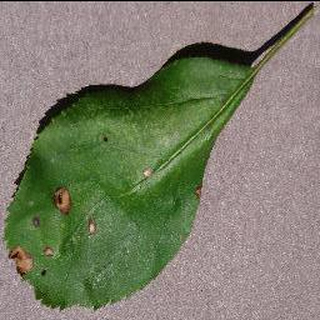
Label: apple_black_rot